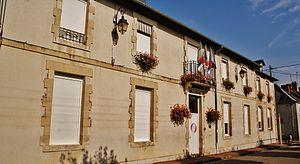
La Mairie
Jouet-sur-l'Aubois est une commune française située dans le département du Cher en région Centre-Val de Loire.